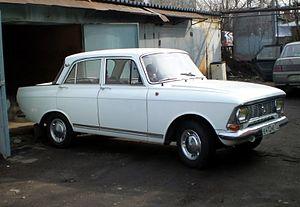
Le constructeur automobile russe Moskvitch a produit la berline Moskvitch 412 de 1967 à 1976. Version évoluée de la 408 de 1965, elle s'en distingue par ses phares rectangulaires. La voiture sera construite jusqu'en 2001 par l'usine Izhmash d'Ijevsk.